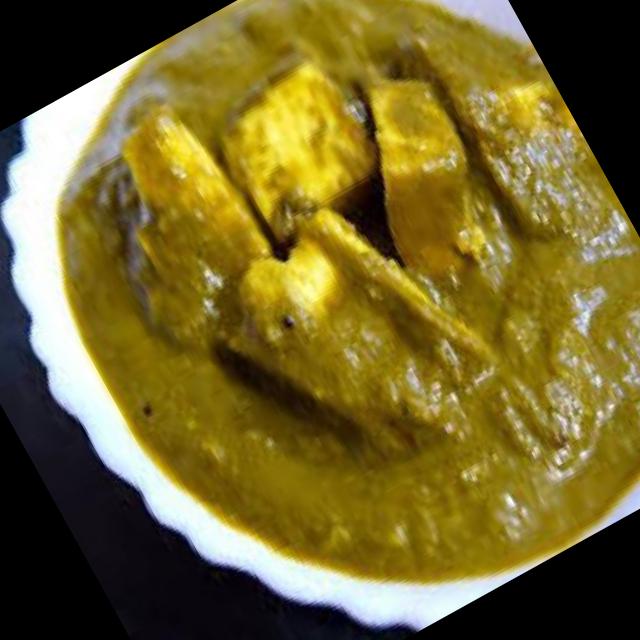
Dish: palak_paneer